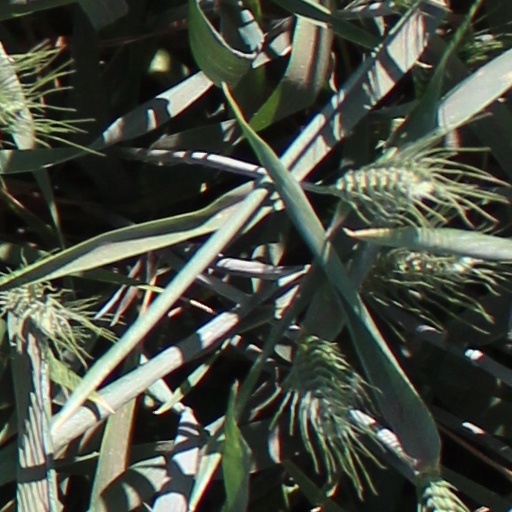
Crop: wheat